Oslo bid for the 2018 Winter Olympics

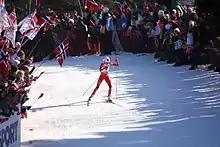
Therese Johaug during the women's 30 km at the FIS Nordic World Ski Championships 2011

The Oslo bid was one of three submitted to NIF, along with Trondheim and Tromsø. The three bids were evaluated, based on the same criteria that IOC uses to evaluate bids, by a committee led by Odd Martinsen. They concluded that Oslo was the most suited, followed by Trondheim and Tromsø. The decision for a Norwegian applicant was taken by the NIF board on 30 March 2007. In the first round of voting, only Geir Kvillum voted for Trondheim. In the following round, both Oslo and Tromsø received six votes, and President Odd-Roar Thorsen received the decisive vote. The bid for Tromsø was later discarded by NIF; three independent reports all concluded that the town was not suited to host the games, in particular because of lack of suitable transport, accommodation and post-Olympic use of venues.